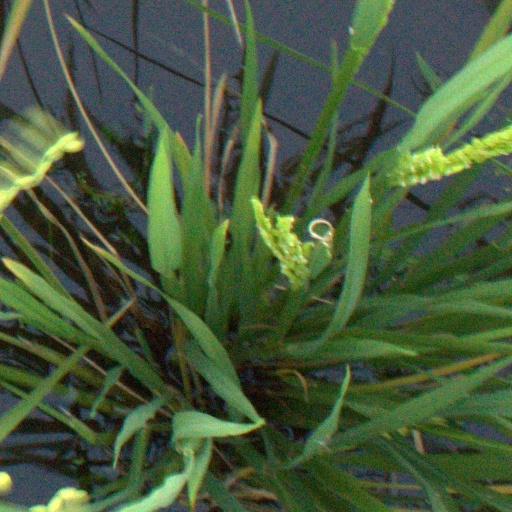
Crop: rice